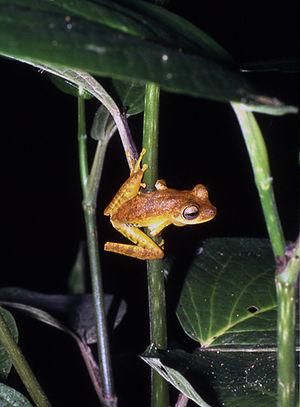
Hypsiboas fasciatus est une espèce d'amphibiens de la famille des Hylidae.